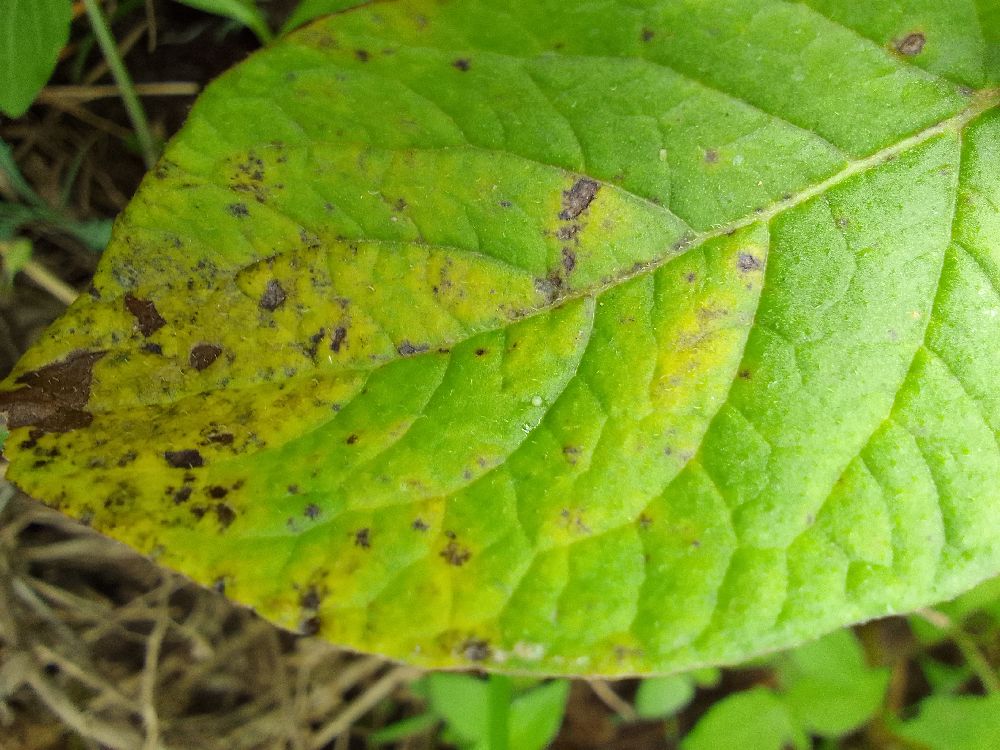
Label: Early blight